Anaheim Regional Transportation Intermodal Center

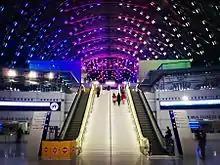
Interior of the Anaheim station at night

The tubular steel-framed building has a compound curved shell that is covered with a ethylene tetrafluoroethylene (ETFE) roof system. This allows diffuse sunlight to illuminate a major portion of the building's interior. At night, the structure can be illuminated in any color with the 1,354 energy-efficient lights glowing through the air-filled plastic pillows which make up the arched roof. The structure's entrance is a glass wall and leads into a spacious lobby ticketing counter area. A plaza leads to the thirteen bus bays. The second floor has space for offices and two restaurants. The third level is a mezzanine with a small lobby and the concourse bridge for access to the stairs or elevators that take travelers down to the railroad tracks.